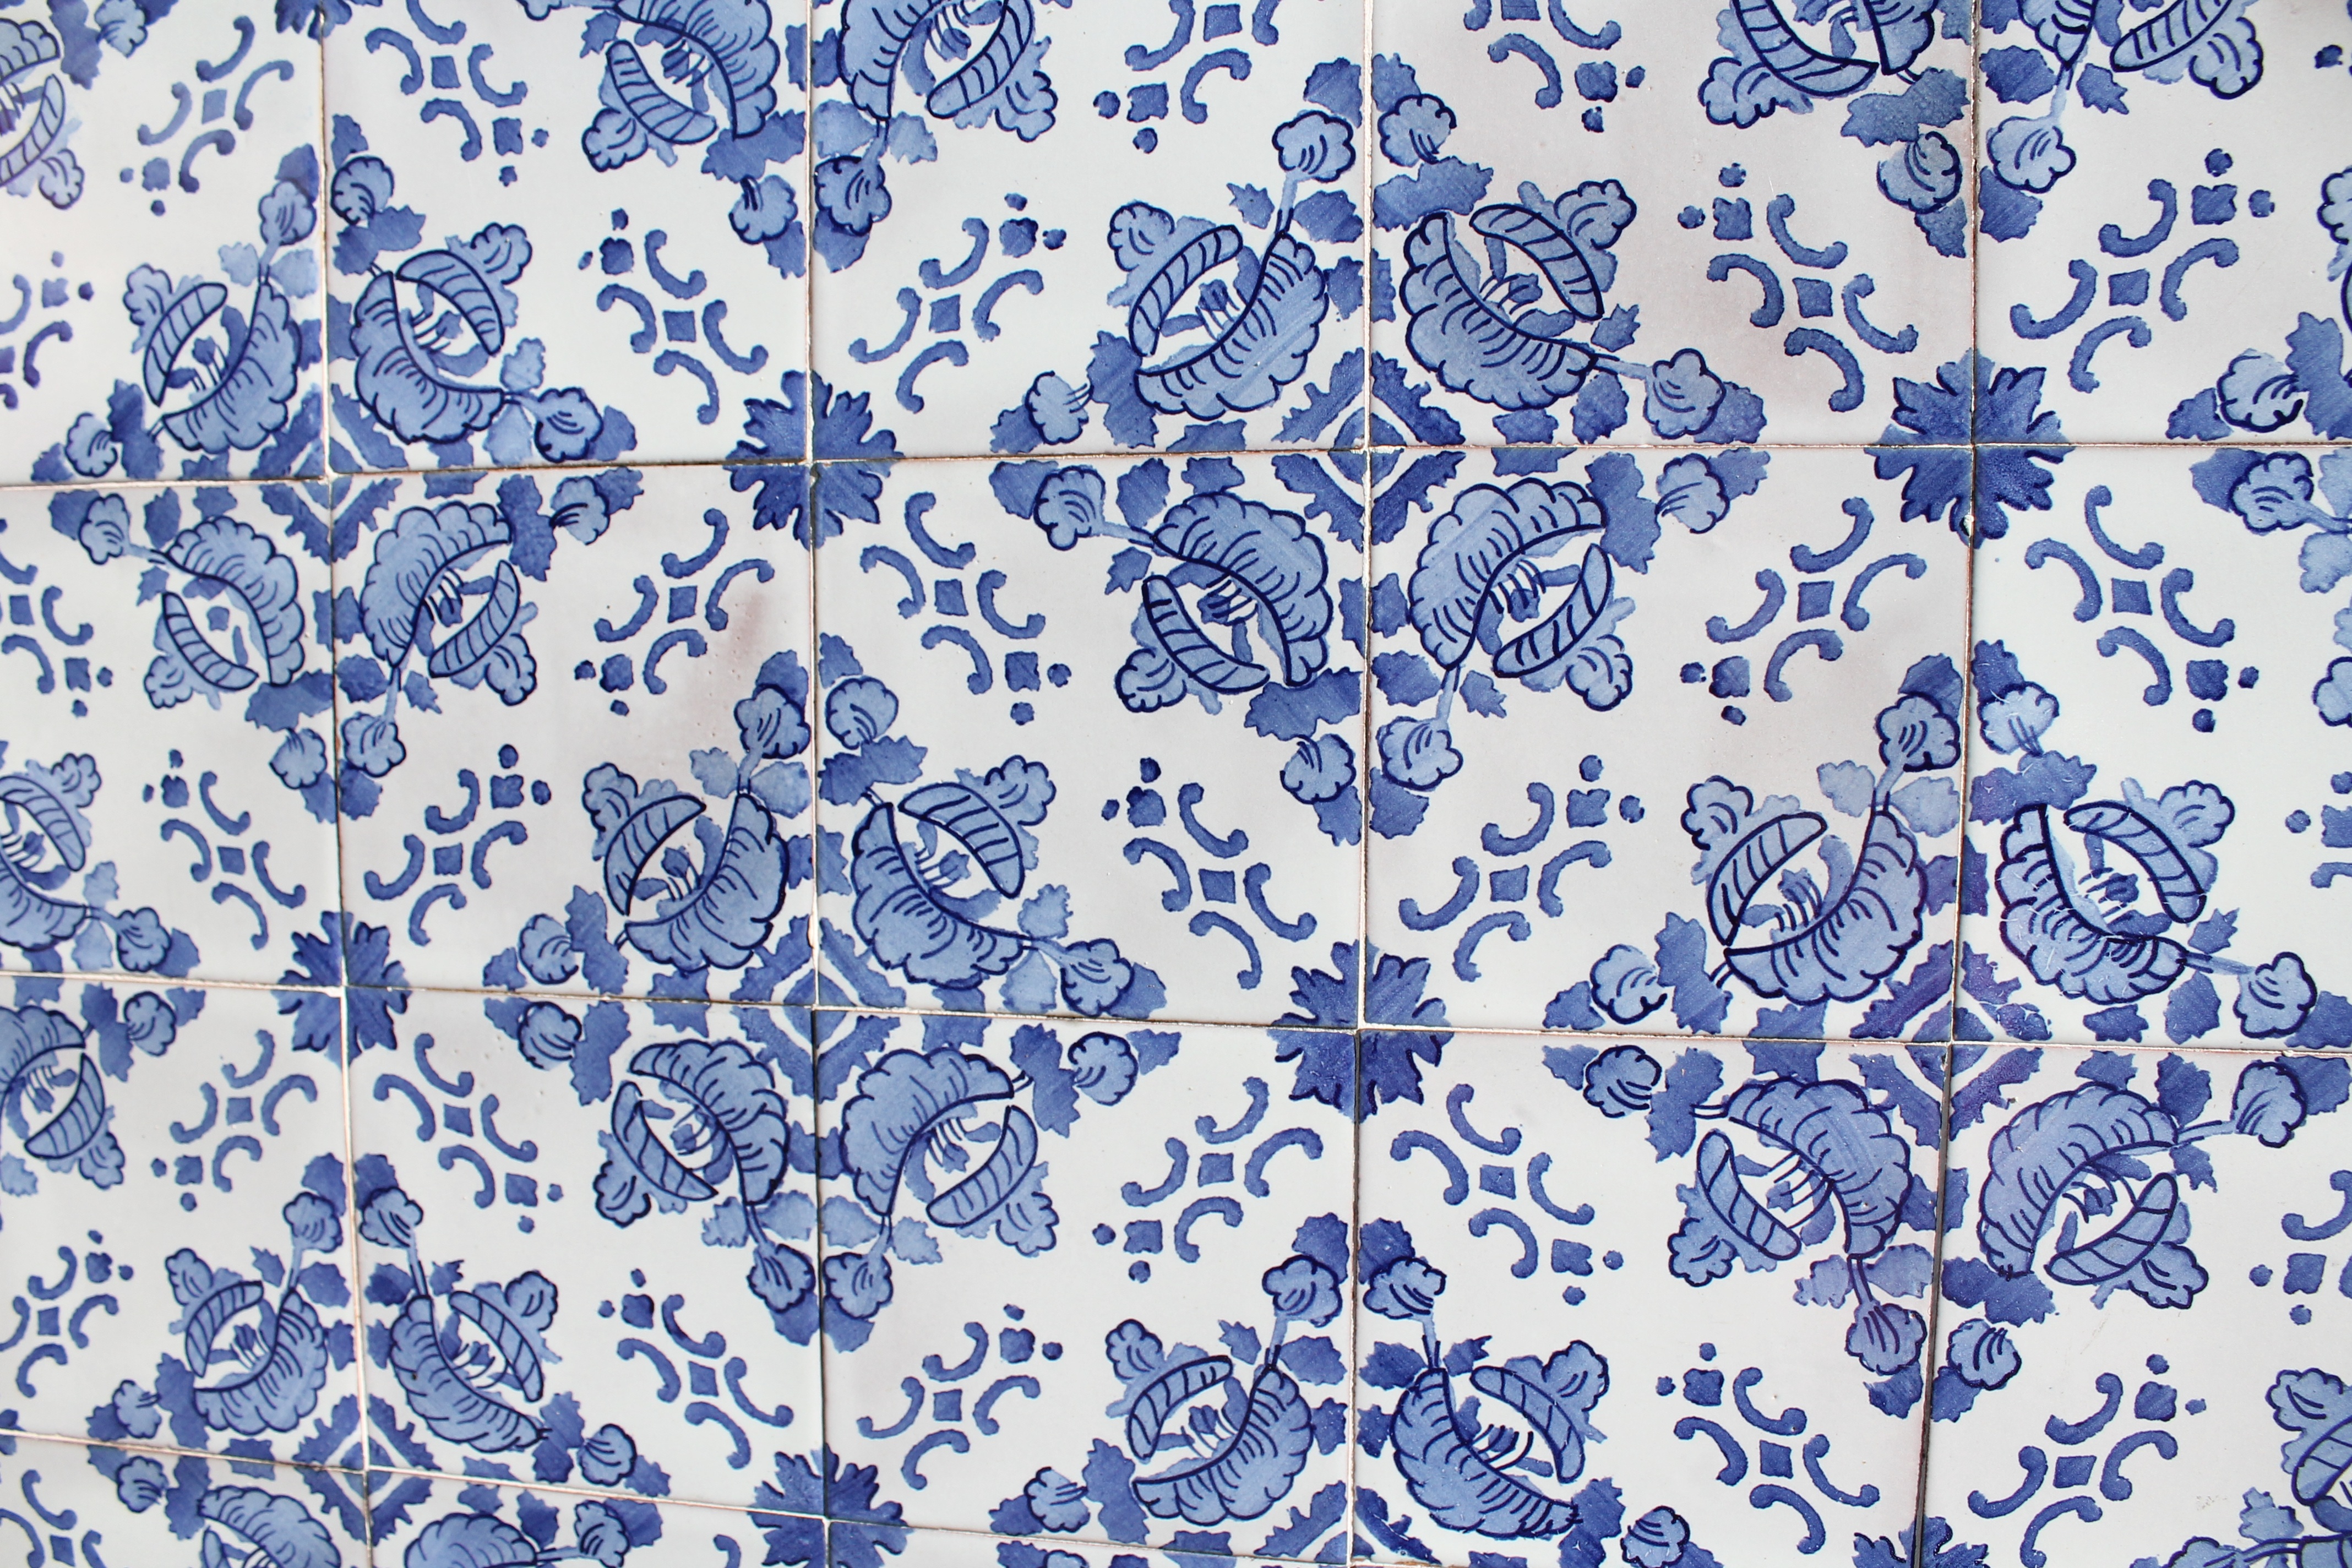
pattern, lace, tile, blue, tablecloth, textile, art, design, flooring, azulejos